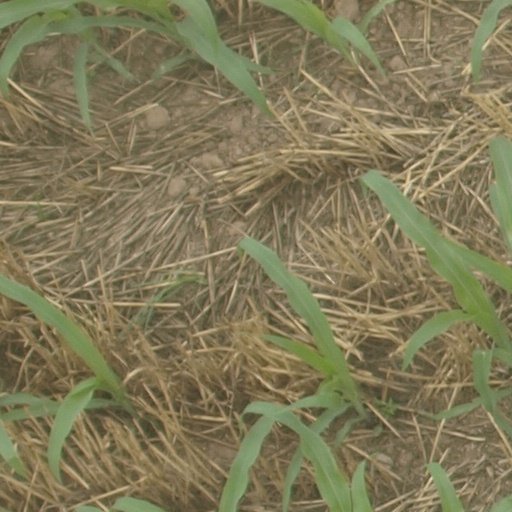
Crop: maize; corn